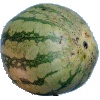
Label: Watermelon 1